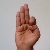
The image shows a hand gesture representing the letter 'F' in Indian Sign Language.